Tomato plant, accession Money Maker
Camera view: bottom (45 deg); turntable rotation: 120 degrees
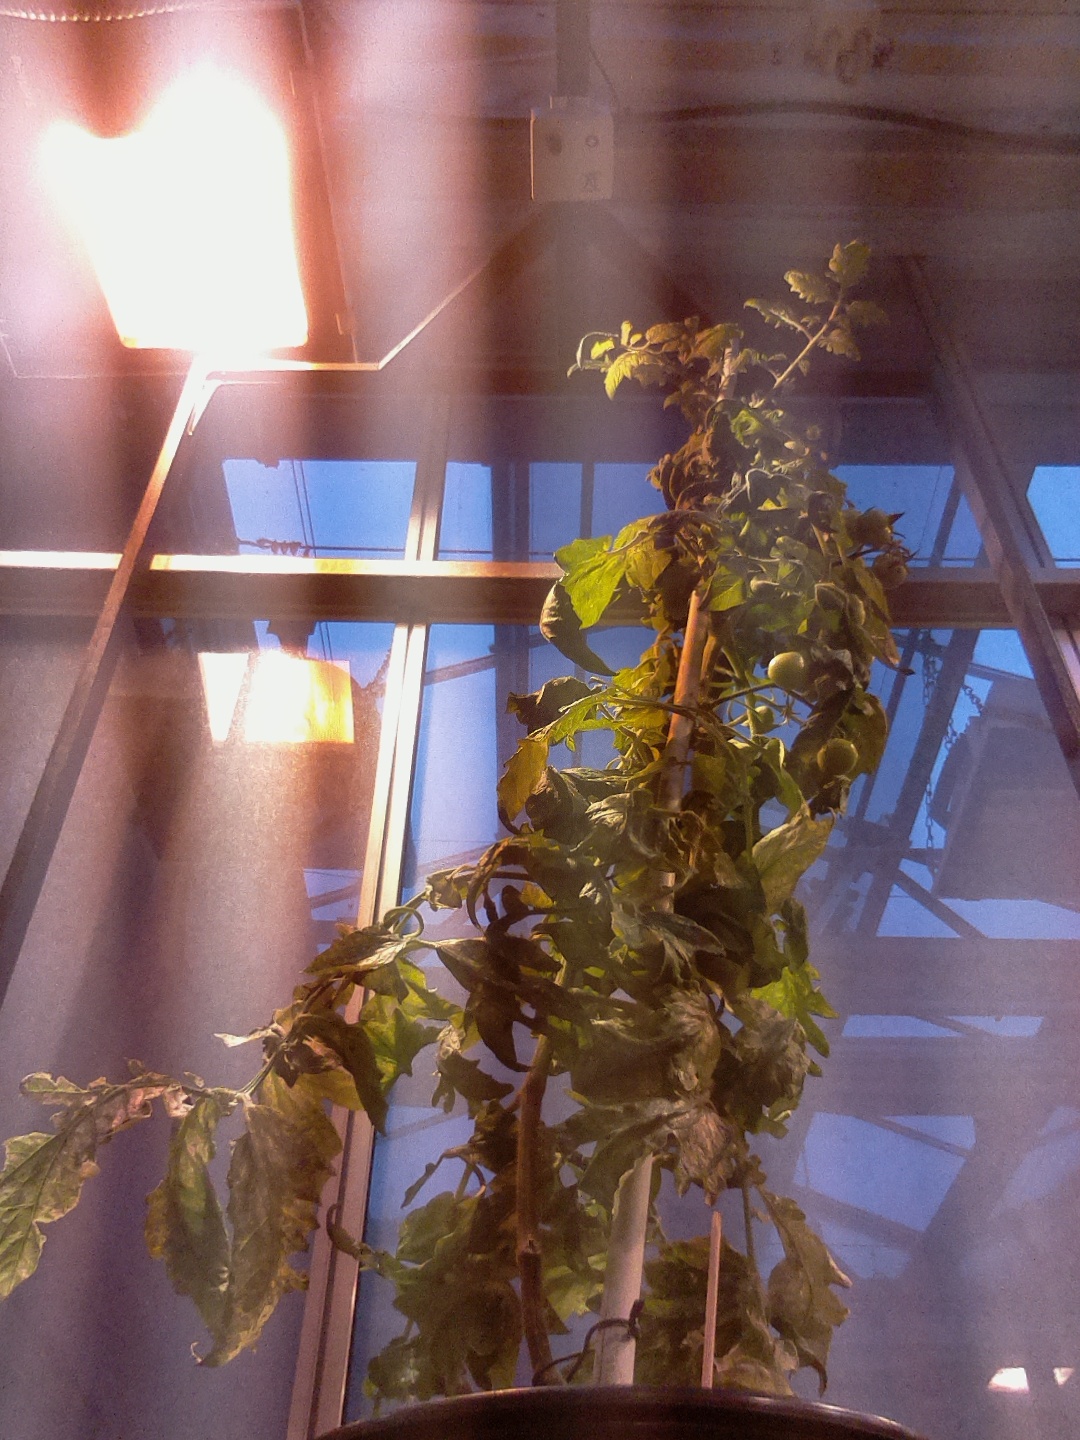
BBCH growth stage 78: 80% -90% of final fruit size